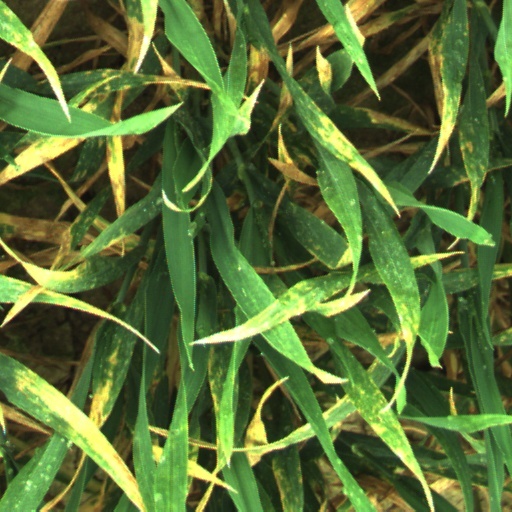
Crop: wheat